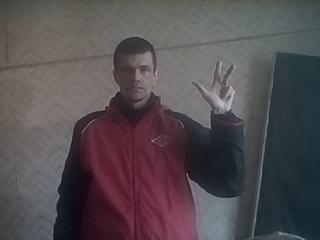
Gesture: three2